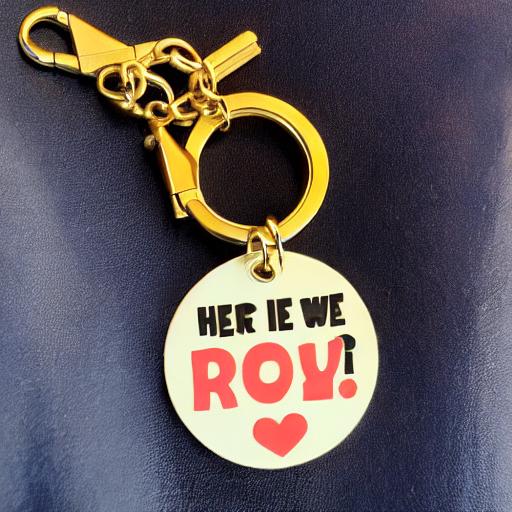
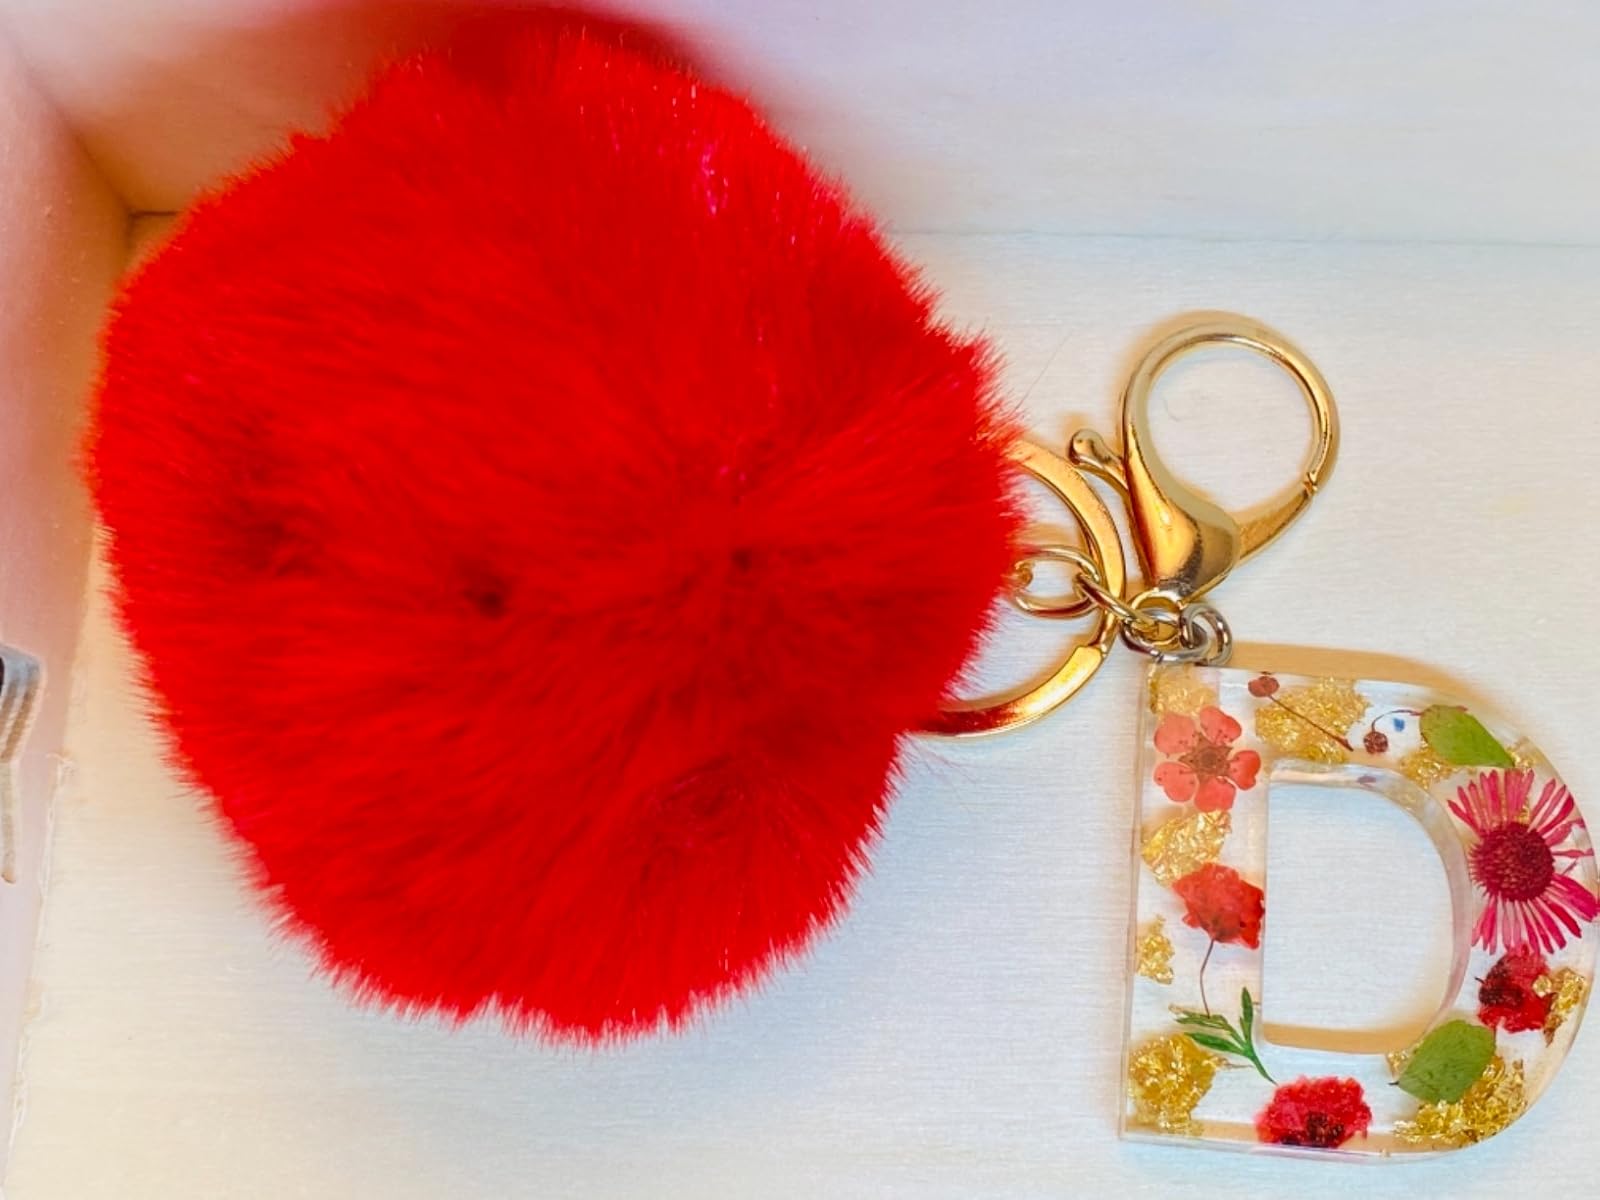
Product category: accessories_keychain
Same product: no